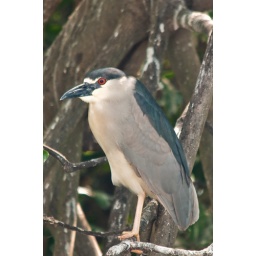
The only bird I saw while on a river trip in Jamaica ...